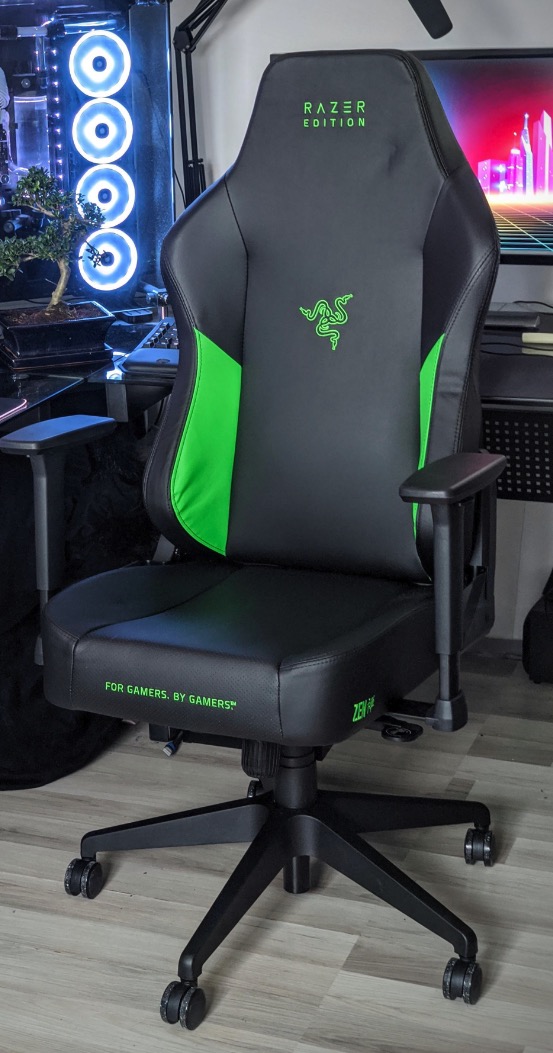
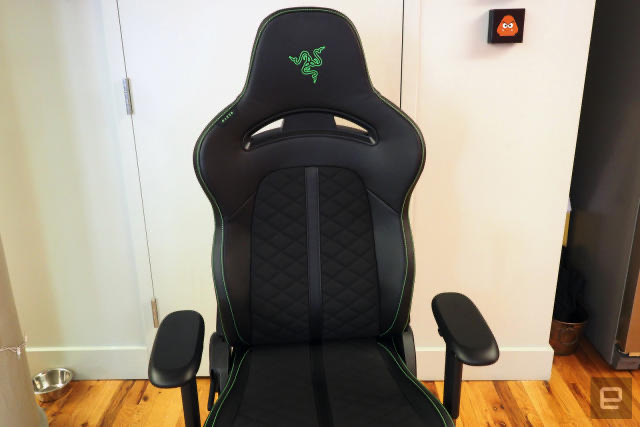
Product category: items_chair
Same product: no